1721 Boston smallpox outbreak

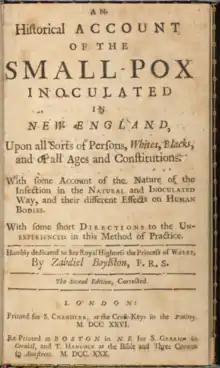

The outbreak was the first time in American medicine where the press was used to inform (or alarm) the general public about a health crisis. "The New England Courant", under the leadership of its new editor 16 year-old Benjamin Franklin, continued to publish satirical articles about the Mather and inoculation in the months following the epidemic. Boylston wrote an account of his experiences with inoculation in "An Historical Account of the Small Pox Inoculated in New England". Most of Boston's clergy seemed to have supported inoculation, and some wrote an op-ed opposing Williams and Douglass's criticism: "tho [Dr. Boylston] has not had... an Academic Education, and congruently not the Letters of some Physicians in town, yet he ought by no means be called Illiterate, Ignorant, etc. Would the town bear that Dr. Cutter or Dr. Davis be so treated?" Minister Benjamin Coleman, believing in inoculation, collected inoculation stories from slaves similar to Onesimus's account and published "Some observations on the new method of receiving the small pox by ingrafting or inoculation" in opposition to Douglass.